Another Man's Shoes (film)

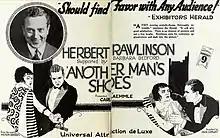
Advertisement

Another Man's Shoes is a 1922 American comedy film directed by Jack Conway and written by Victor Bridges, Raymond L. Schrock, and Arthur F. Statter. It is based on the 1913 novel "Another Man's Shoes" by Victor Bridges. The film stars Herbert Rawlinson, Barbara Bedford, Una Trevelyn, Nick De Ruiz, Josef Swickard, and Jean De Briac. The film was released on November 6, 1922, by Universal Film Manufacturing Company.